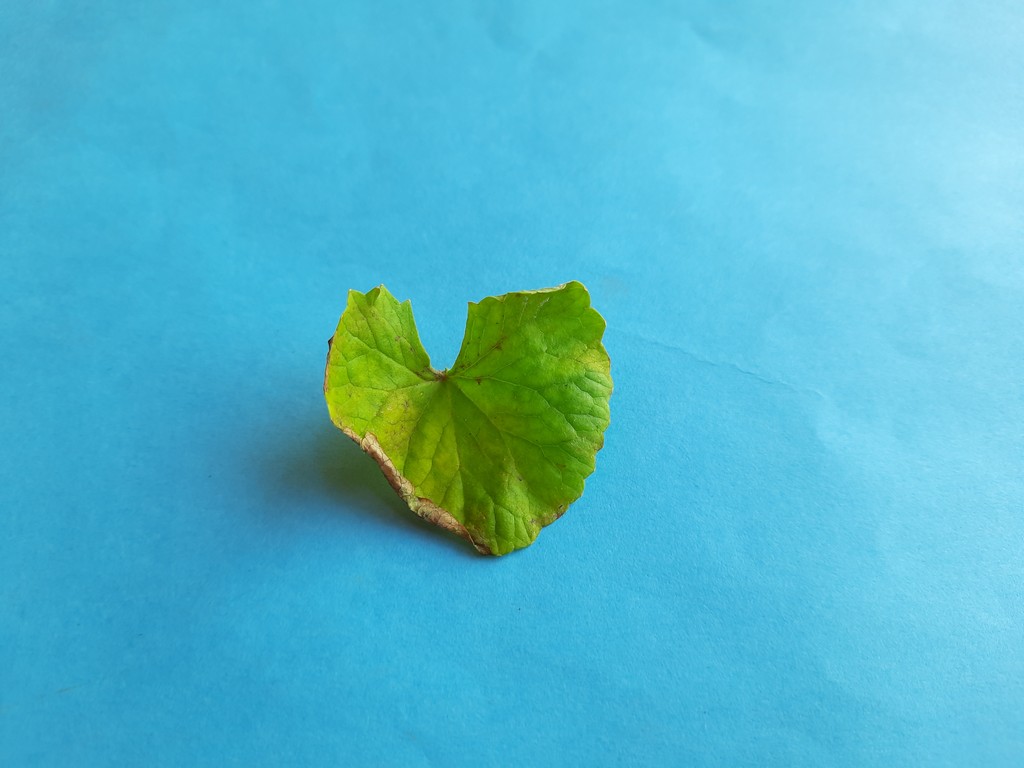
Label: Unhealthy